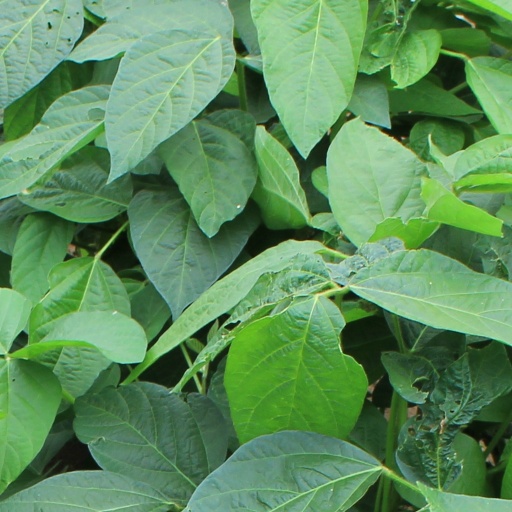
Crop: soybean